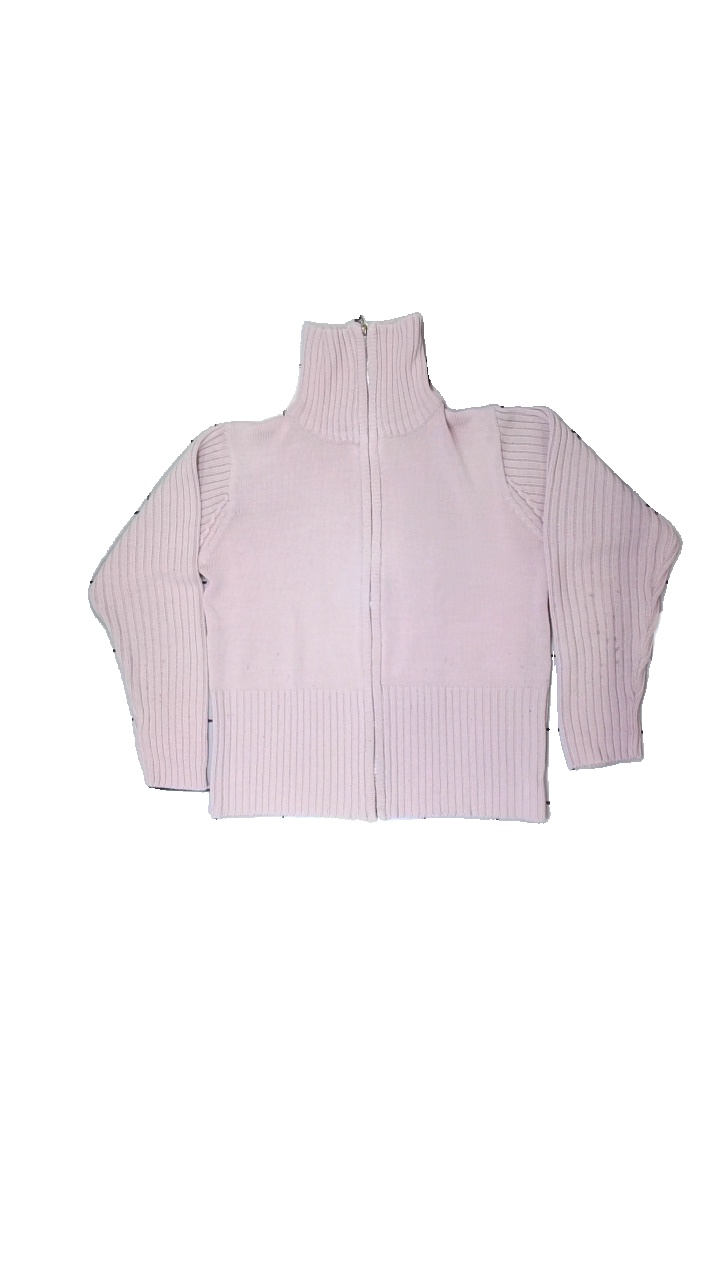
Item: Cardigan (Ladies)
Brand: Missing
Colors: Pink
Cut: Regular
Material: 100% acrylic
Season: All
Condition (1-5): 3
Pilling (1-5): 3
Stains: Minor
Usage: Recycle
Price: <50